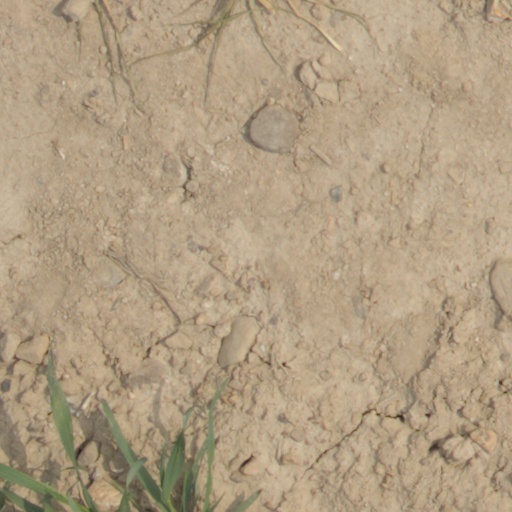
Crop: wheat